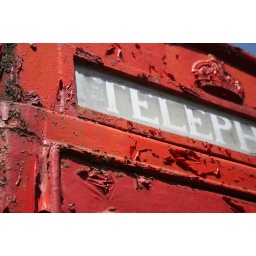
Detail of telephone box in Stanmer Village. Standing proud outside the excellent tea shop.